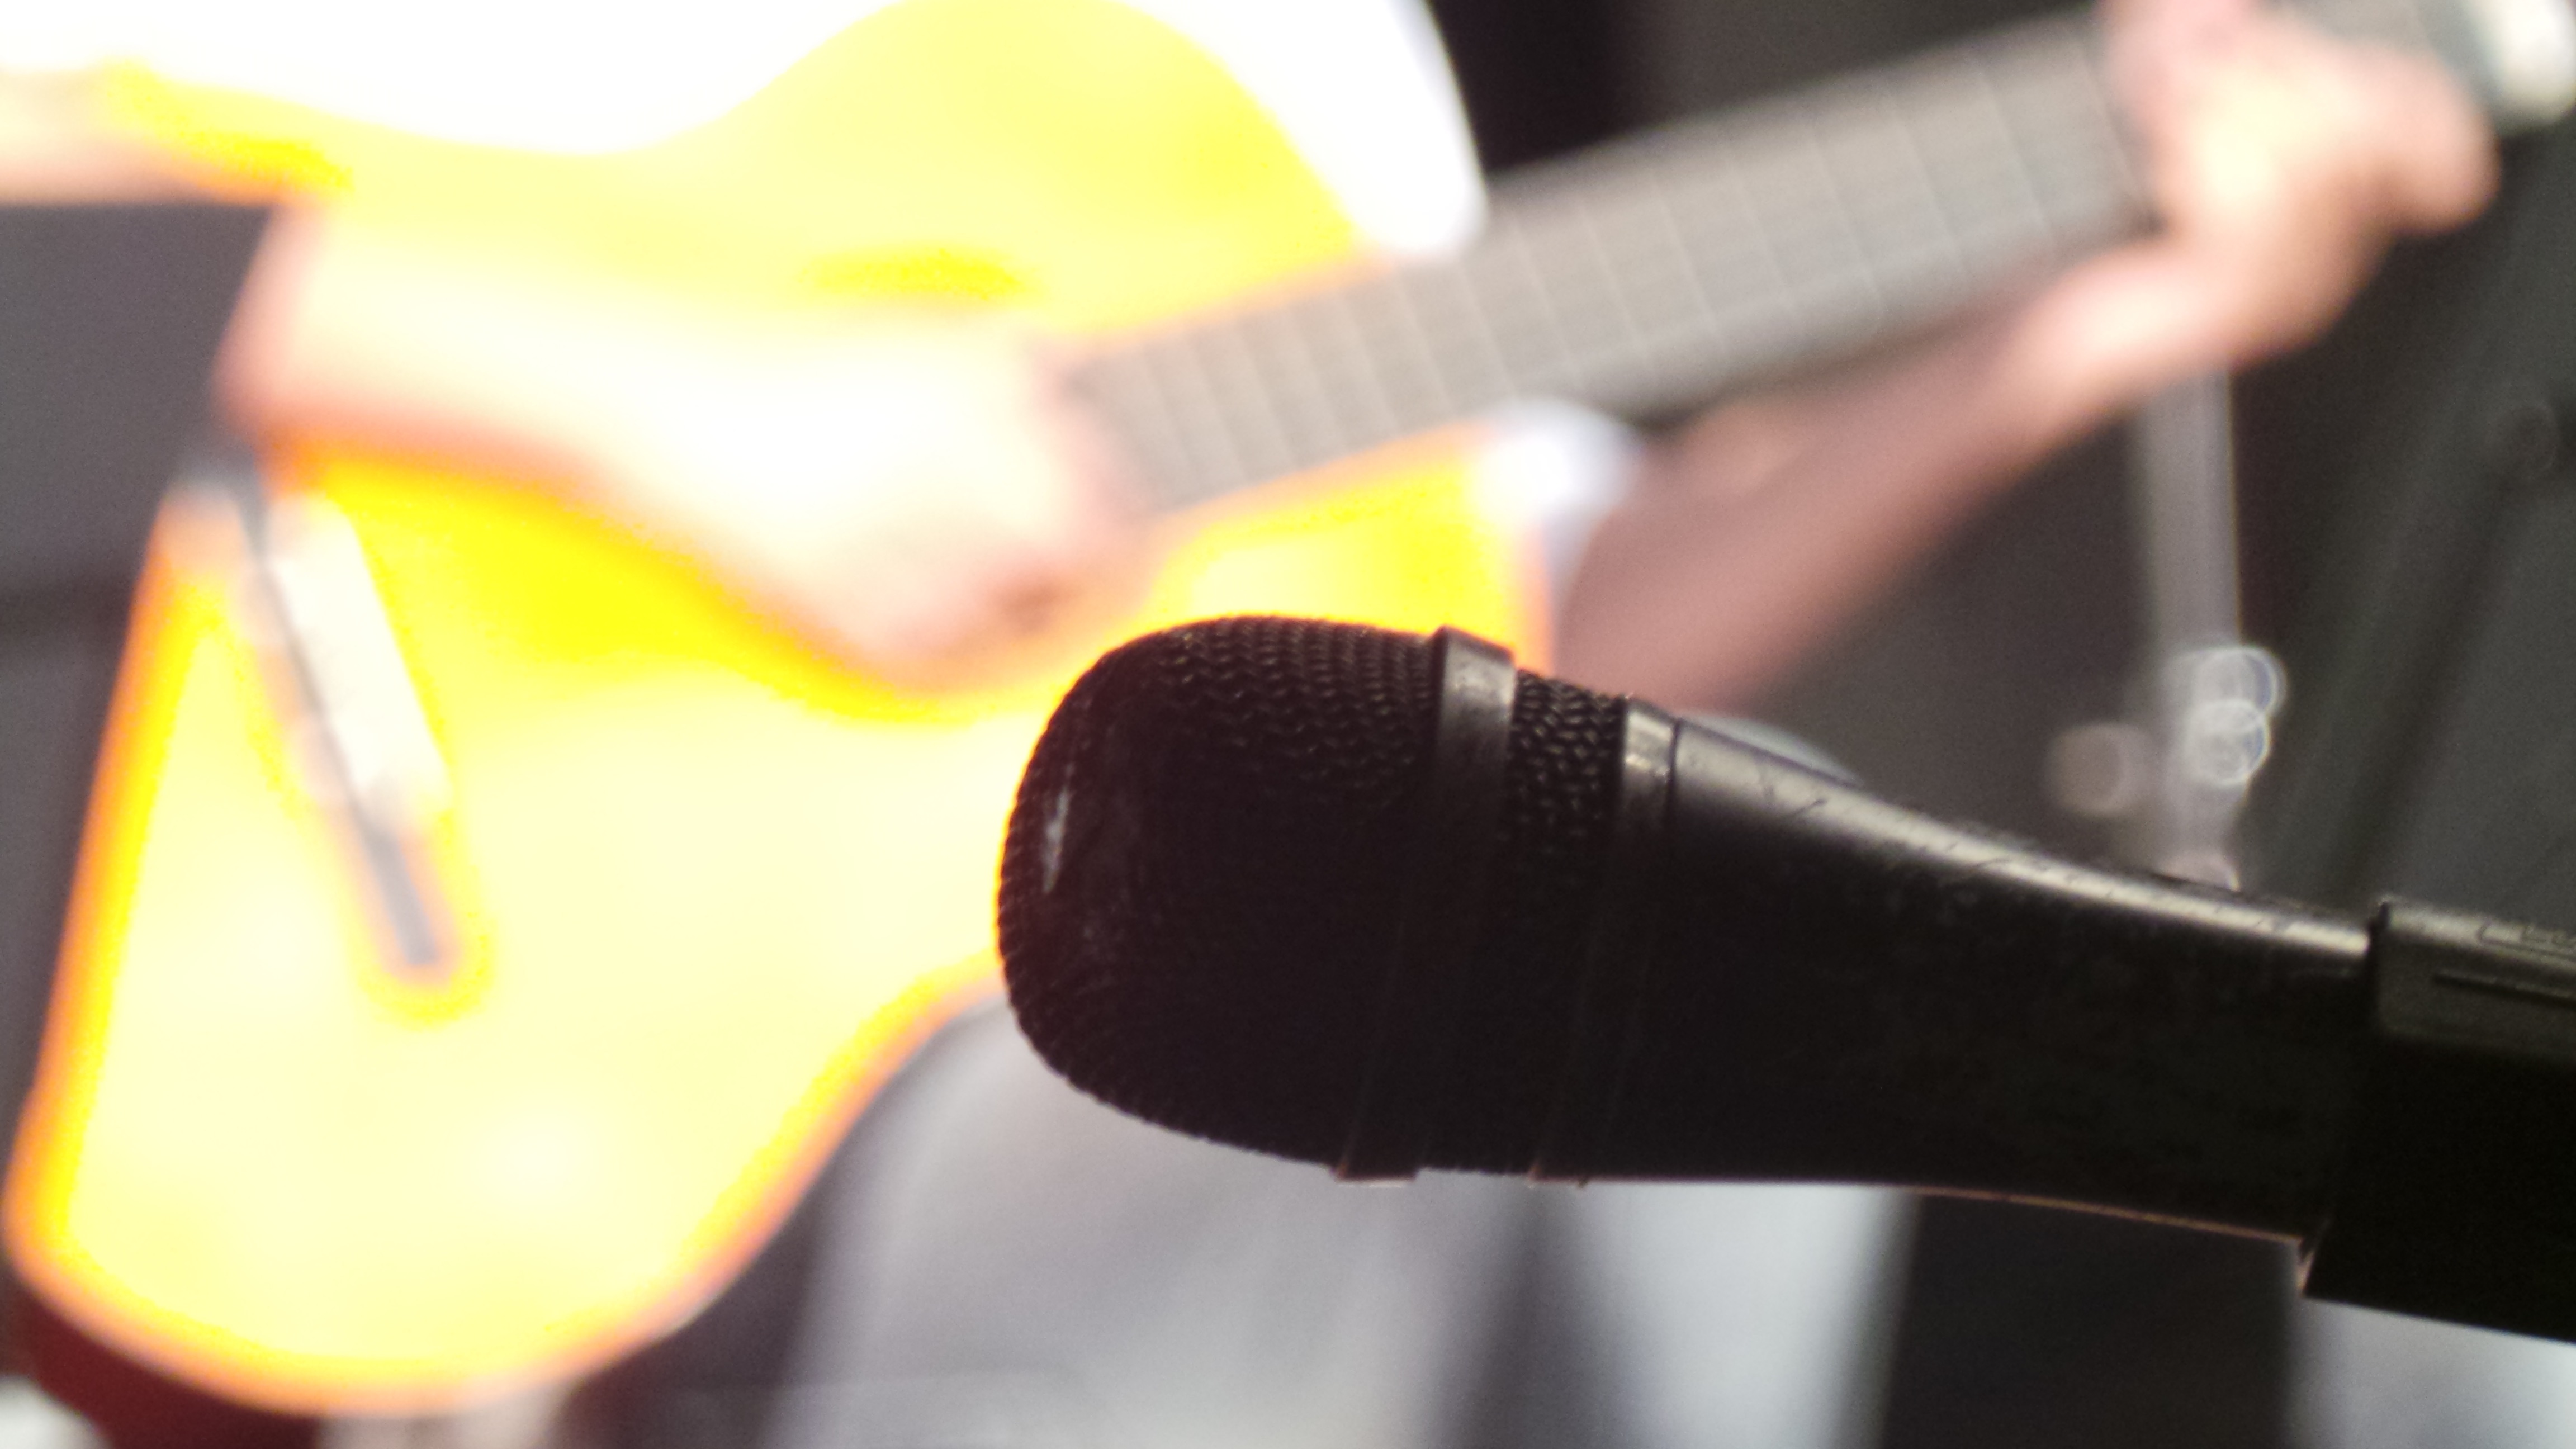
hand, light, guitar, color, yellow, musical instrument, close up, violin, string instrument, plucked string instruments